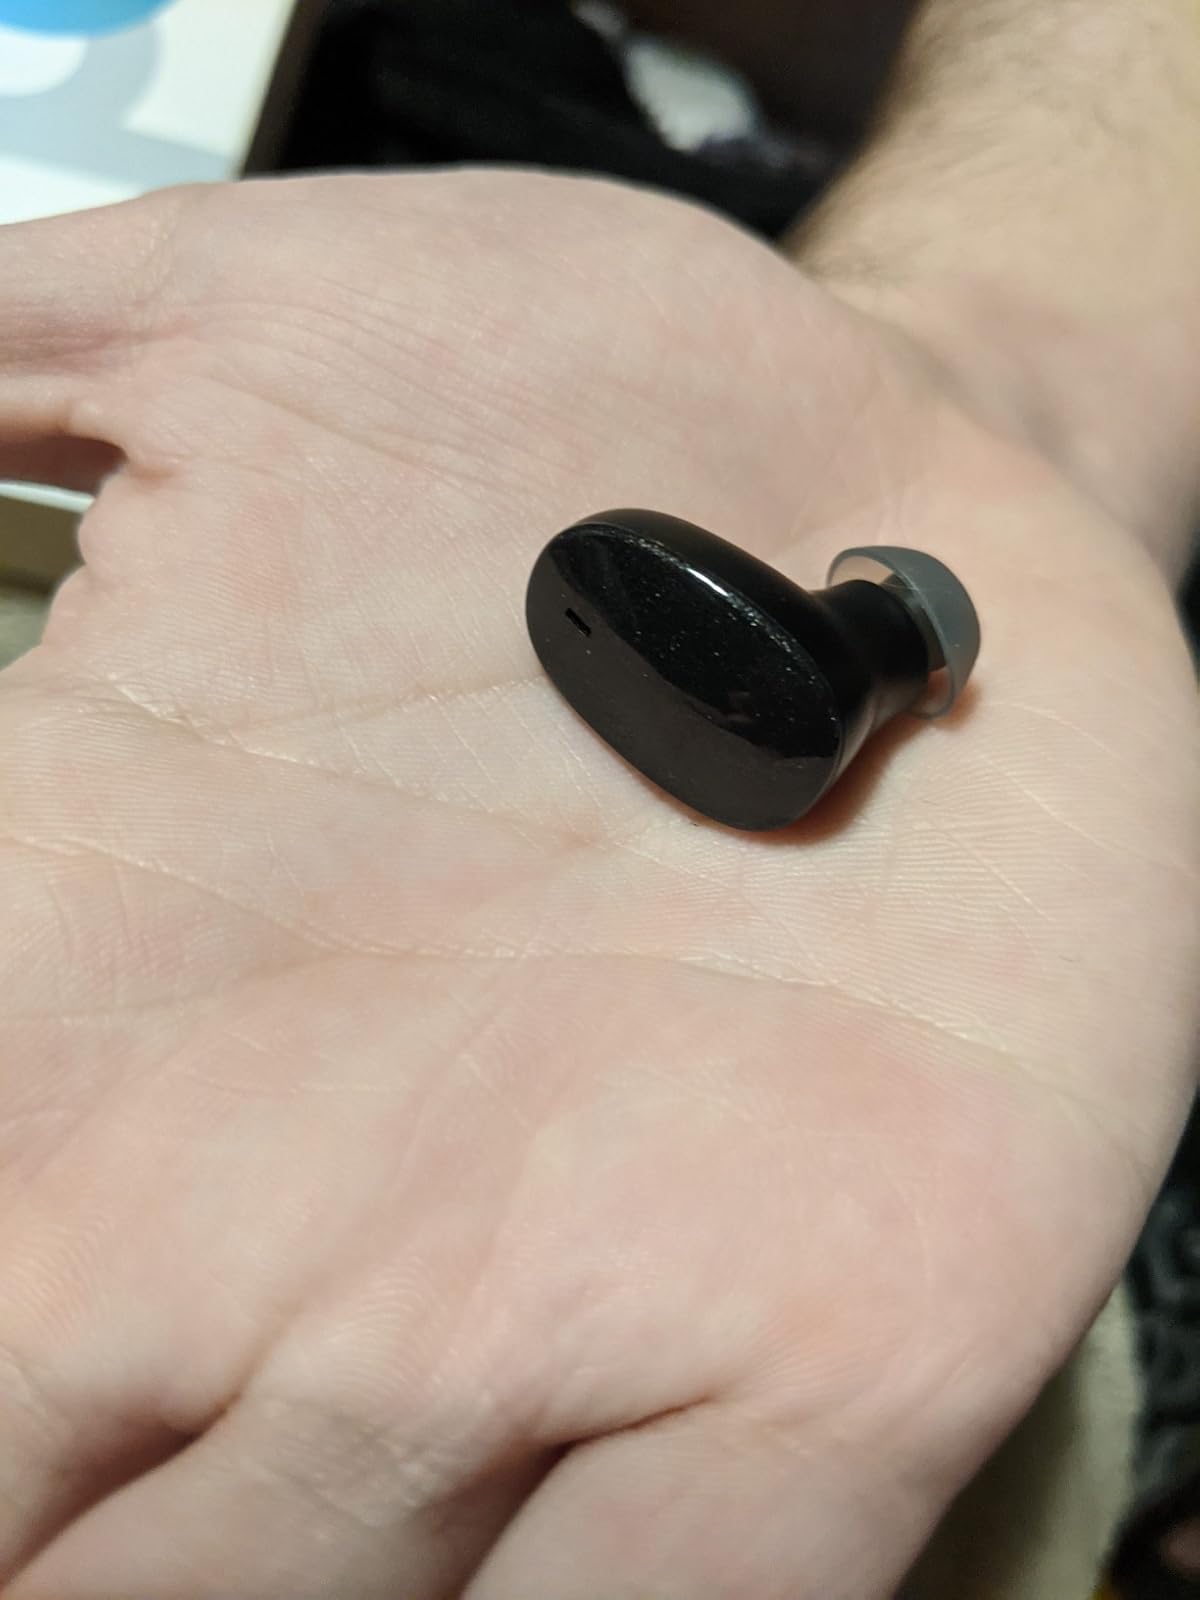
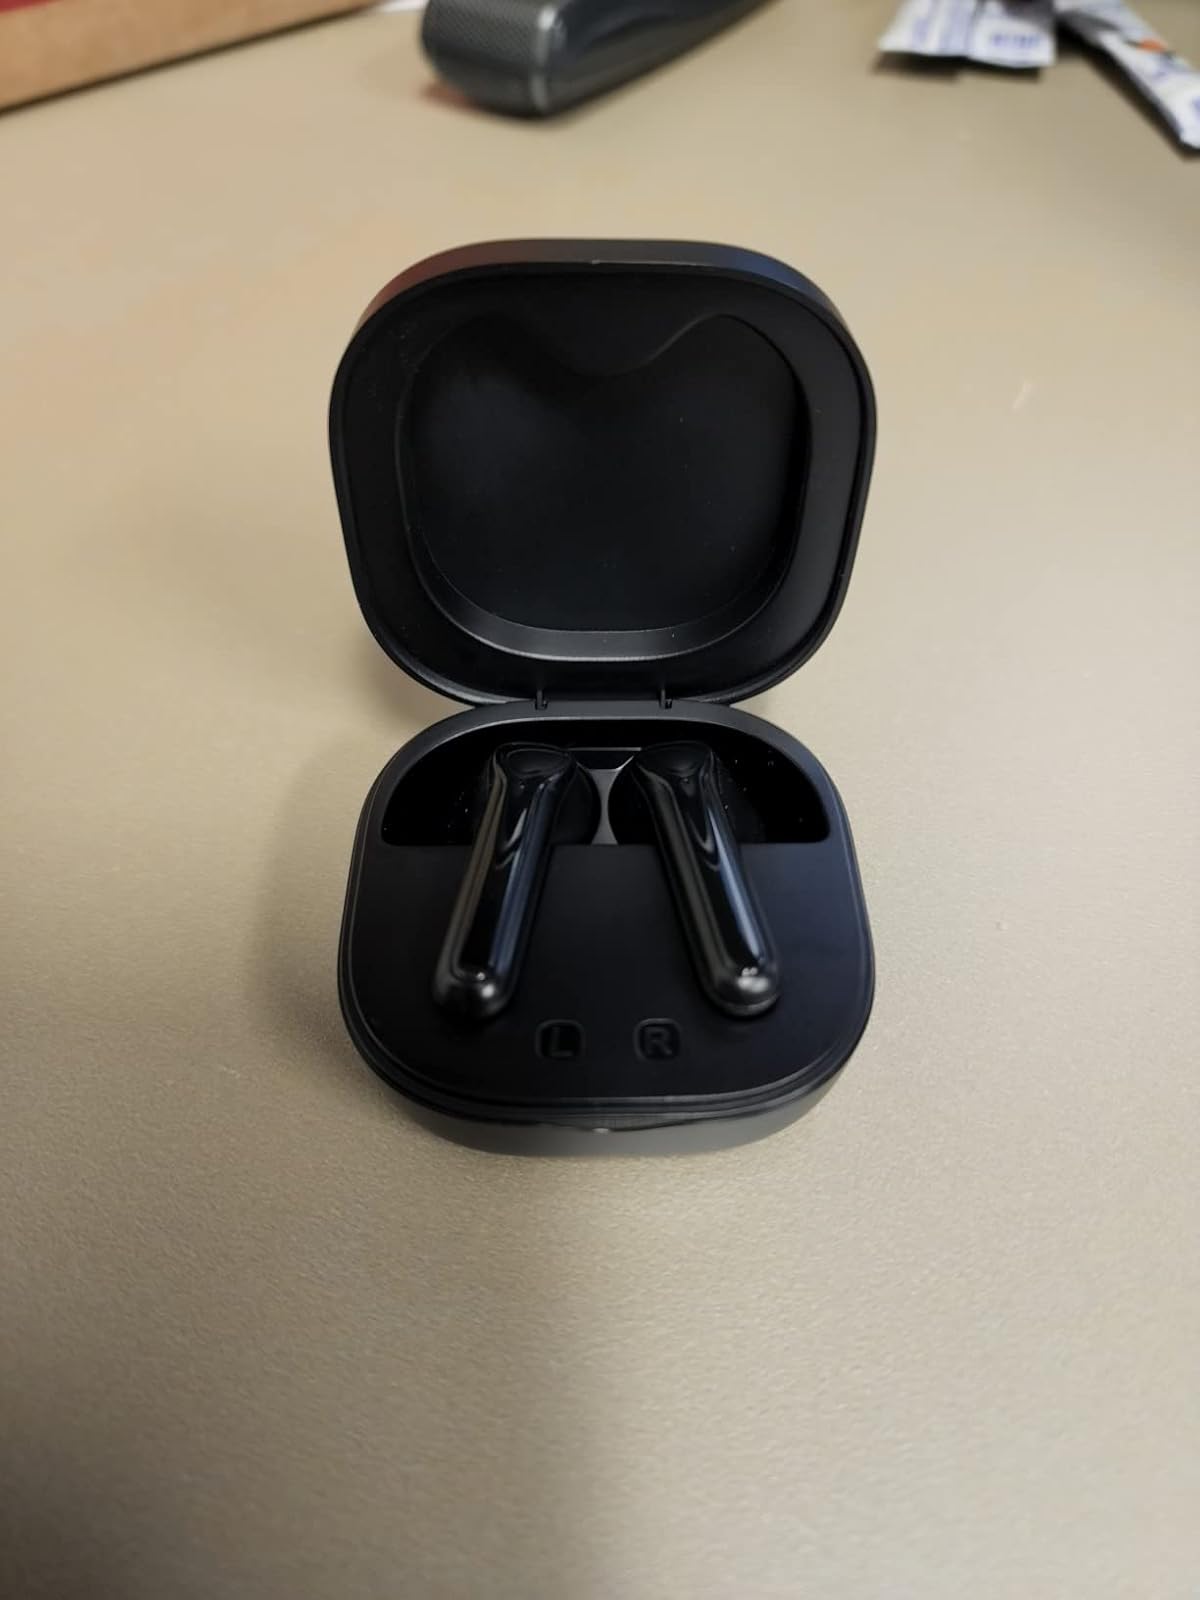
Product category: earbuds
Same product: no